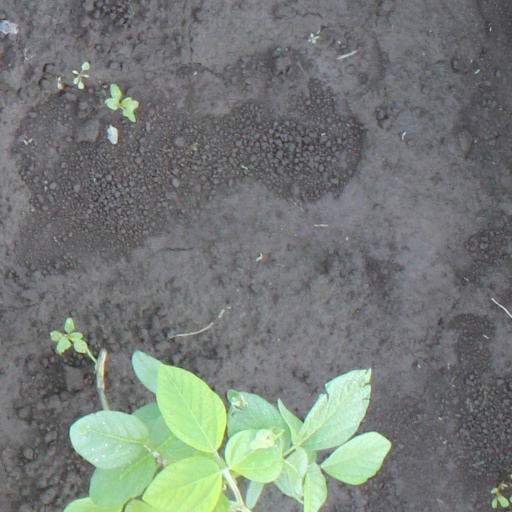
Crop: soybean